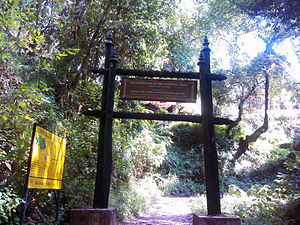
Shivapuri Nagarjun National Park
Indgangen til Shivapuris nationalpark fra Sundarijal.
Shivapuri Nagarjun National Park er en nationalpark i Nepal, den niende nationalpark, som blev etableret i 2002. Nationalparken er 159 km² og ligger i distrikterne Katmandu, Nuwakot og Sindhupalchowk og grænser mod vest mod Dhading.